Bark scale

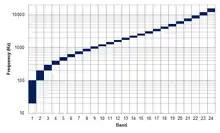
Chart of the critical bands of the Bark scale

Since the direct measurements of the critical bands are subject to error, the values in this table have been generously rounded.